Shaped charge

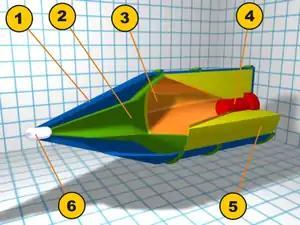
1: Ballistic cap; 2: Air-filled cavity; 3: Conical liner; 4: Detonator; 5: Explosive; 6: Piezo-electric trigger

A shaped charge, commonly also hollow charge if shaped with a cavity, is an explosive charge shaped to focus the effect of the explosive's energy. Different types of shaped charges are used for various purposes such as cutting and forming metal, initiating nuclear weapons, penetrating armor, or perforating wells in the oil and gas industry.